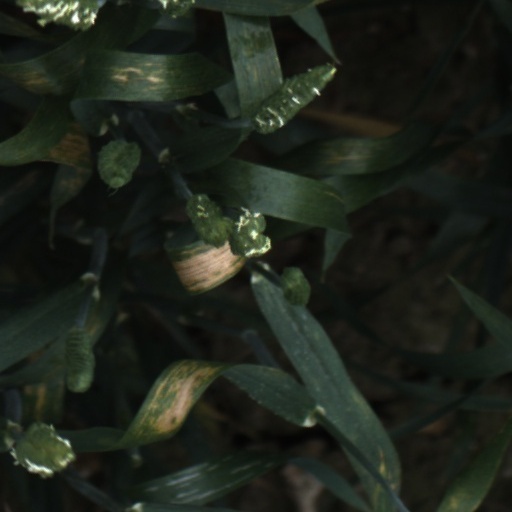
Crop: wheat